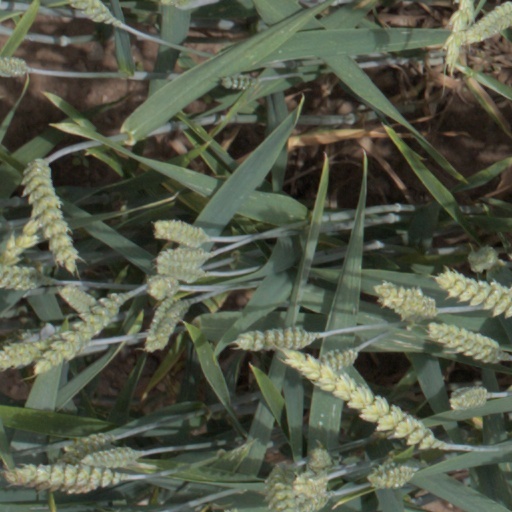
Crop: wheat